La Caixa

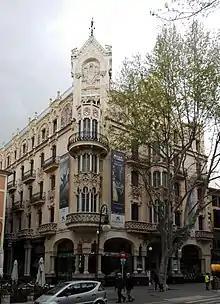
CaixaForum Palma, former Gran Hotel, now La Caixa Foundation headquarters, in Palma de Mallorca

On 27 January 2011, within the context of the restructuring of the financial system in Spain, the board of directors of La Caixa unveiled a complete reorganization of the group. The savings bank would transfer its banking business (office network, client portfolio, assets, and bank capital) entirely to a subsidiary in which the majority of shares are held by the same savings bank (74%), which adopted the name of CaixaBank, and was formerly known as Criteria CaixaCorp.